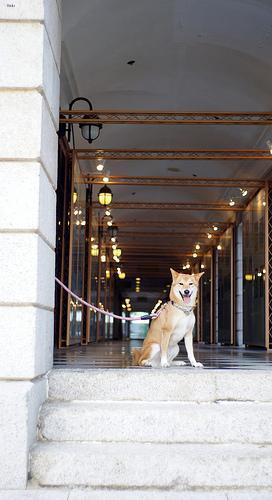
shiba inu